Kirkuk

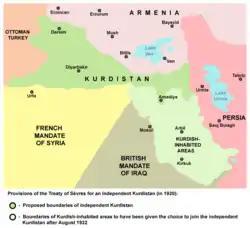
Provisions of the Treaty of Sèvres for an independent Kurdistan (in 1920)

The Baban family was a Kurdish family that, in the 18th and 19th centuries, dominated the political life of the province of Sharazor, in present-day Iraqi Kurdistan. The first member of the clan to gain control of the province and its capital, Kirkuk, was Sulayman Beg. Enjoying almost full autonomy, the Baban family established Kirkuk as their capital. It was from this time that Kurds in Iraq began to view Kirkuk as their capital. This persisted even after the Babans moved their administration to the new town of Sulaymaniya, named after the dynasty's founder, in the late 18th century.